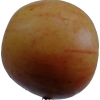
Label: apple